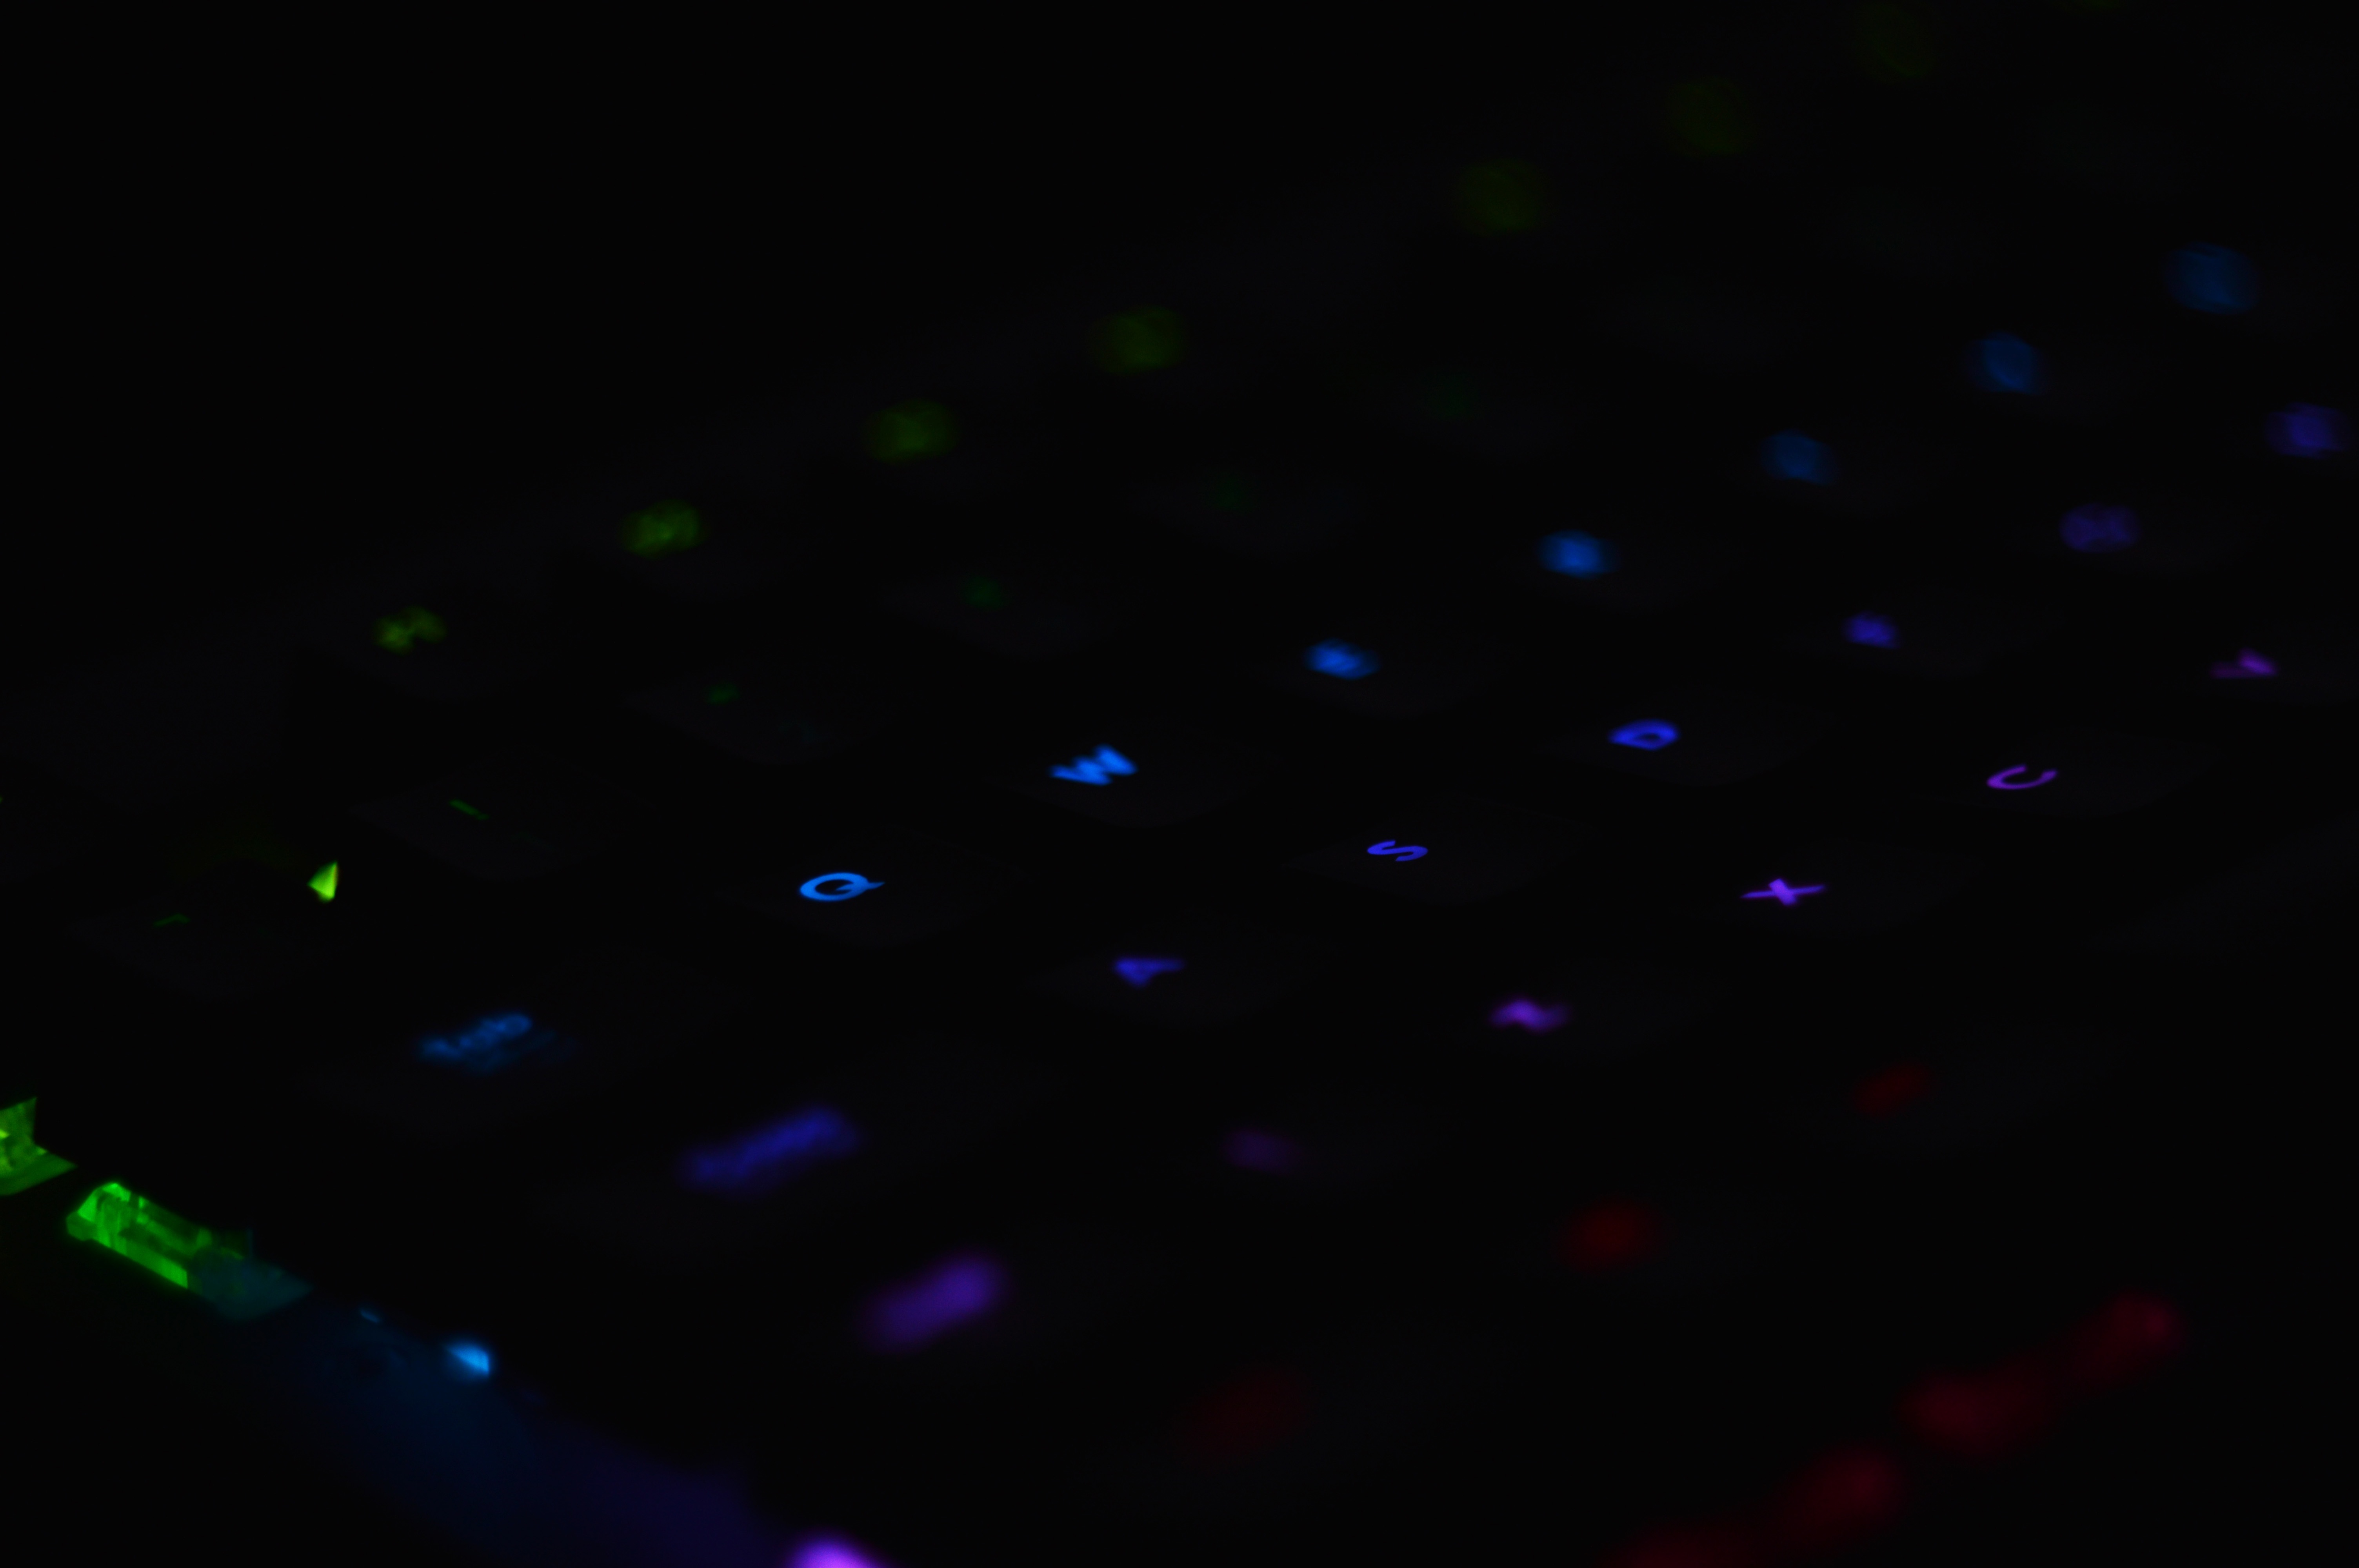
line, circle